South Coast Plaza

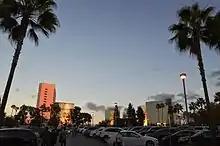
High-rise buildings across Bristol Street

The center is adjacent to Interstate 405 in an area called South Coast Metro, which includes portions of the cities of Costa Mesa and Santa Ana.